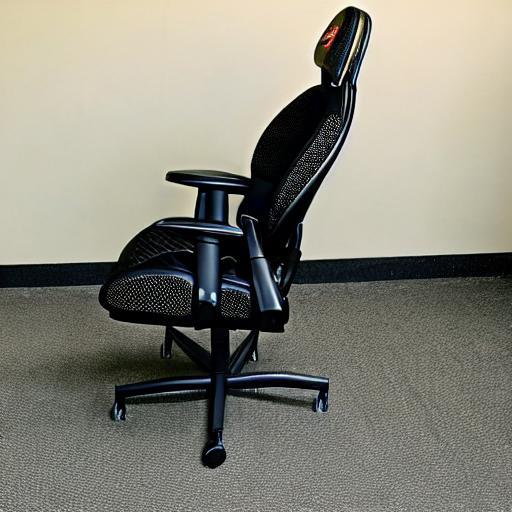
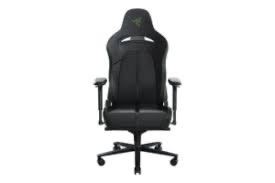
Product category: items_chair
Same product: no